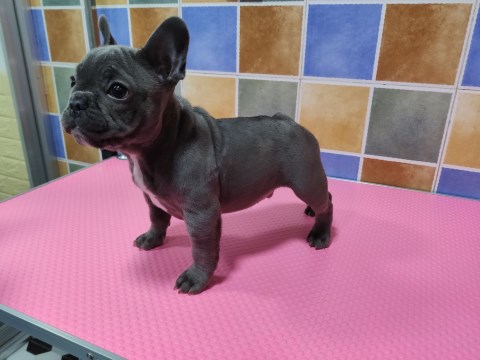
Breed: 1121-n000002-French_bulldog